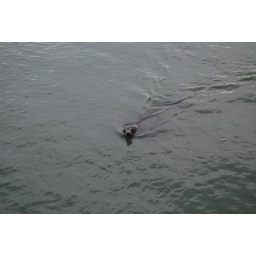
A lone sea lion was swimming around in the harbor.